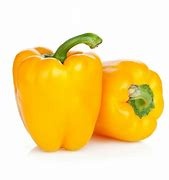
Label: capsicum